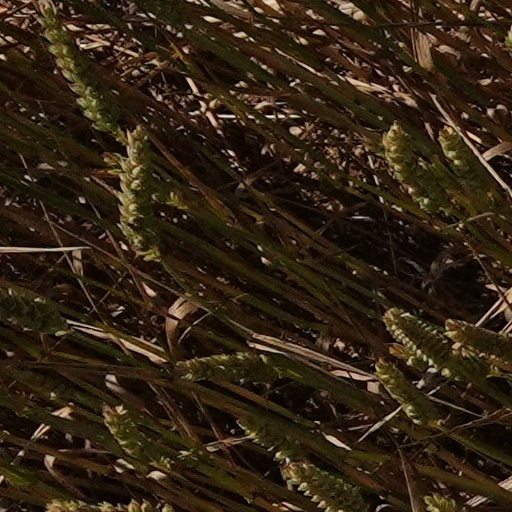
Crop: wheat